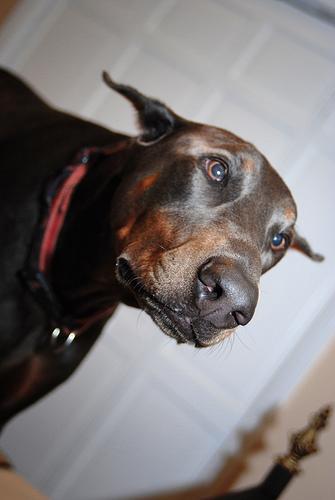
Doberman